Economic history of the Netherlands (1500–1815)

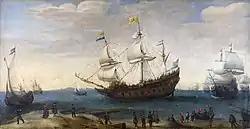
Dutch East Indiamen by Hendrick Cornelisz Vroom

These developments set the stage for the era of explosive economic growth that is roughly coterminous with the period of social and cultural bloom that has been called the Dutch Golden Age, and formed the material basis for that cultural era. During the numerous years of Dutch economic growth the average GDP per capita increased by 0.18 percent per annum; at about 1810 the growth rate was about 1 percent annually. Amsterdam became the hub of world trade, the center into which staples such as rye and luxuries flowed for sorting, processing, and distribution, and then were reexported around Europe and the world.